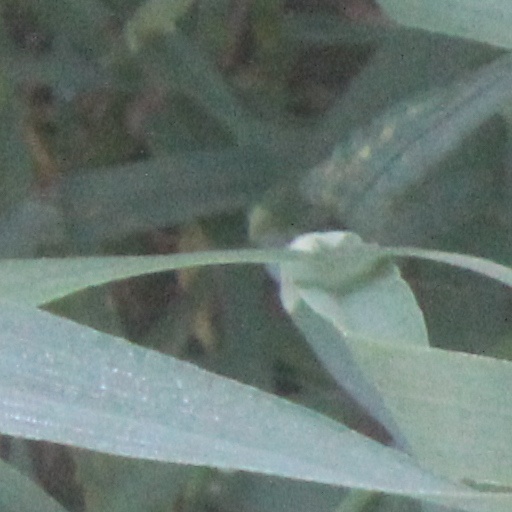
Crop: wheat